King's College (Pennsylvania)

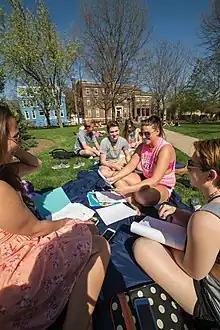
O'Connor Park at King's College in 2016

King's College has more than fifty student organizations. King's 28 NCAA Division III teams include men's baseball, basketball, football, ice hockey, golf, lacrosse, soccer, swimming, tennis, track and field, and wrestling. Women's sports include basketball, field hockey, ice hockey, lacrosse, soccer, softball, swimming, tennis, track & field, and volleyball. It also offers rugby and cheerleading as club sports. Intramural sports include basketball, flag football, indoor soccer, racquetball, and dodgeball.